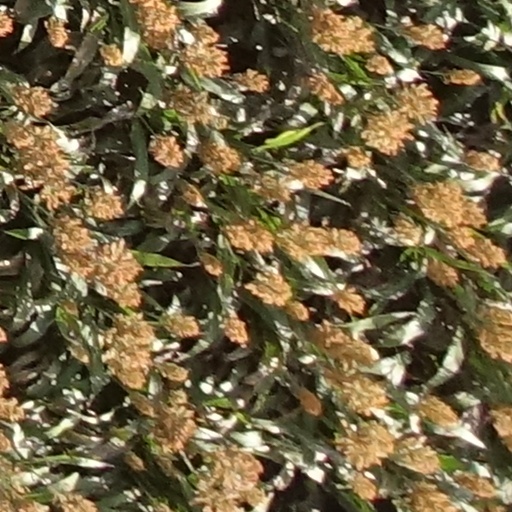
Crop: sorghum